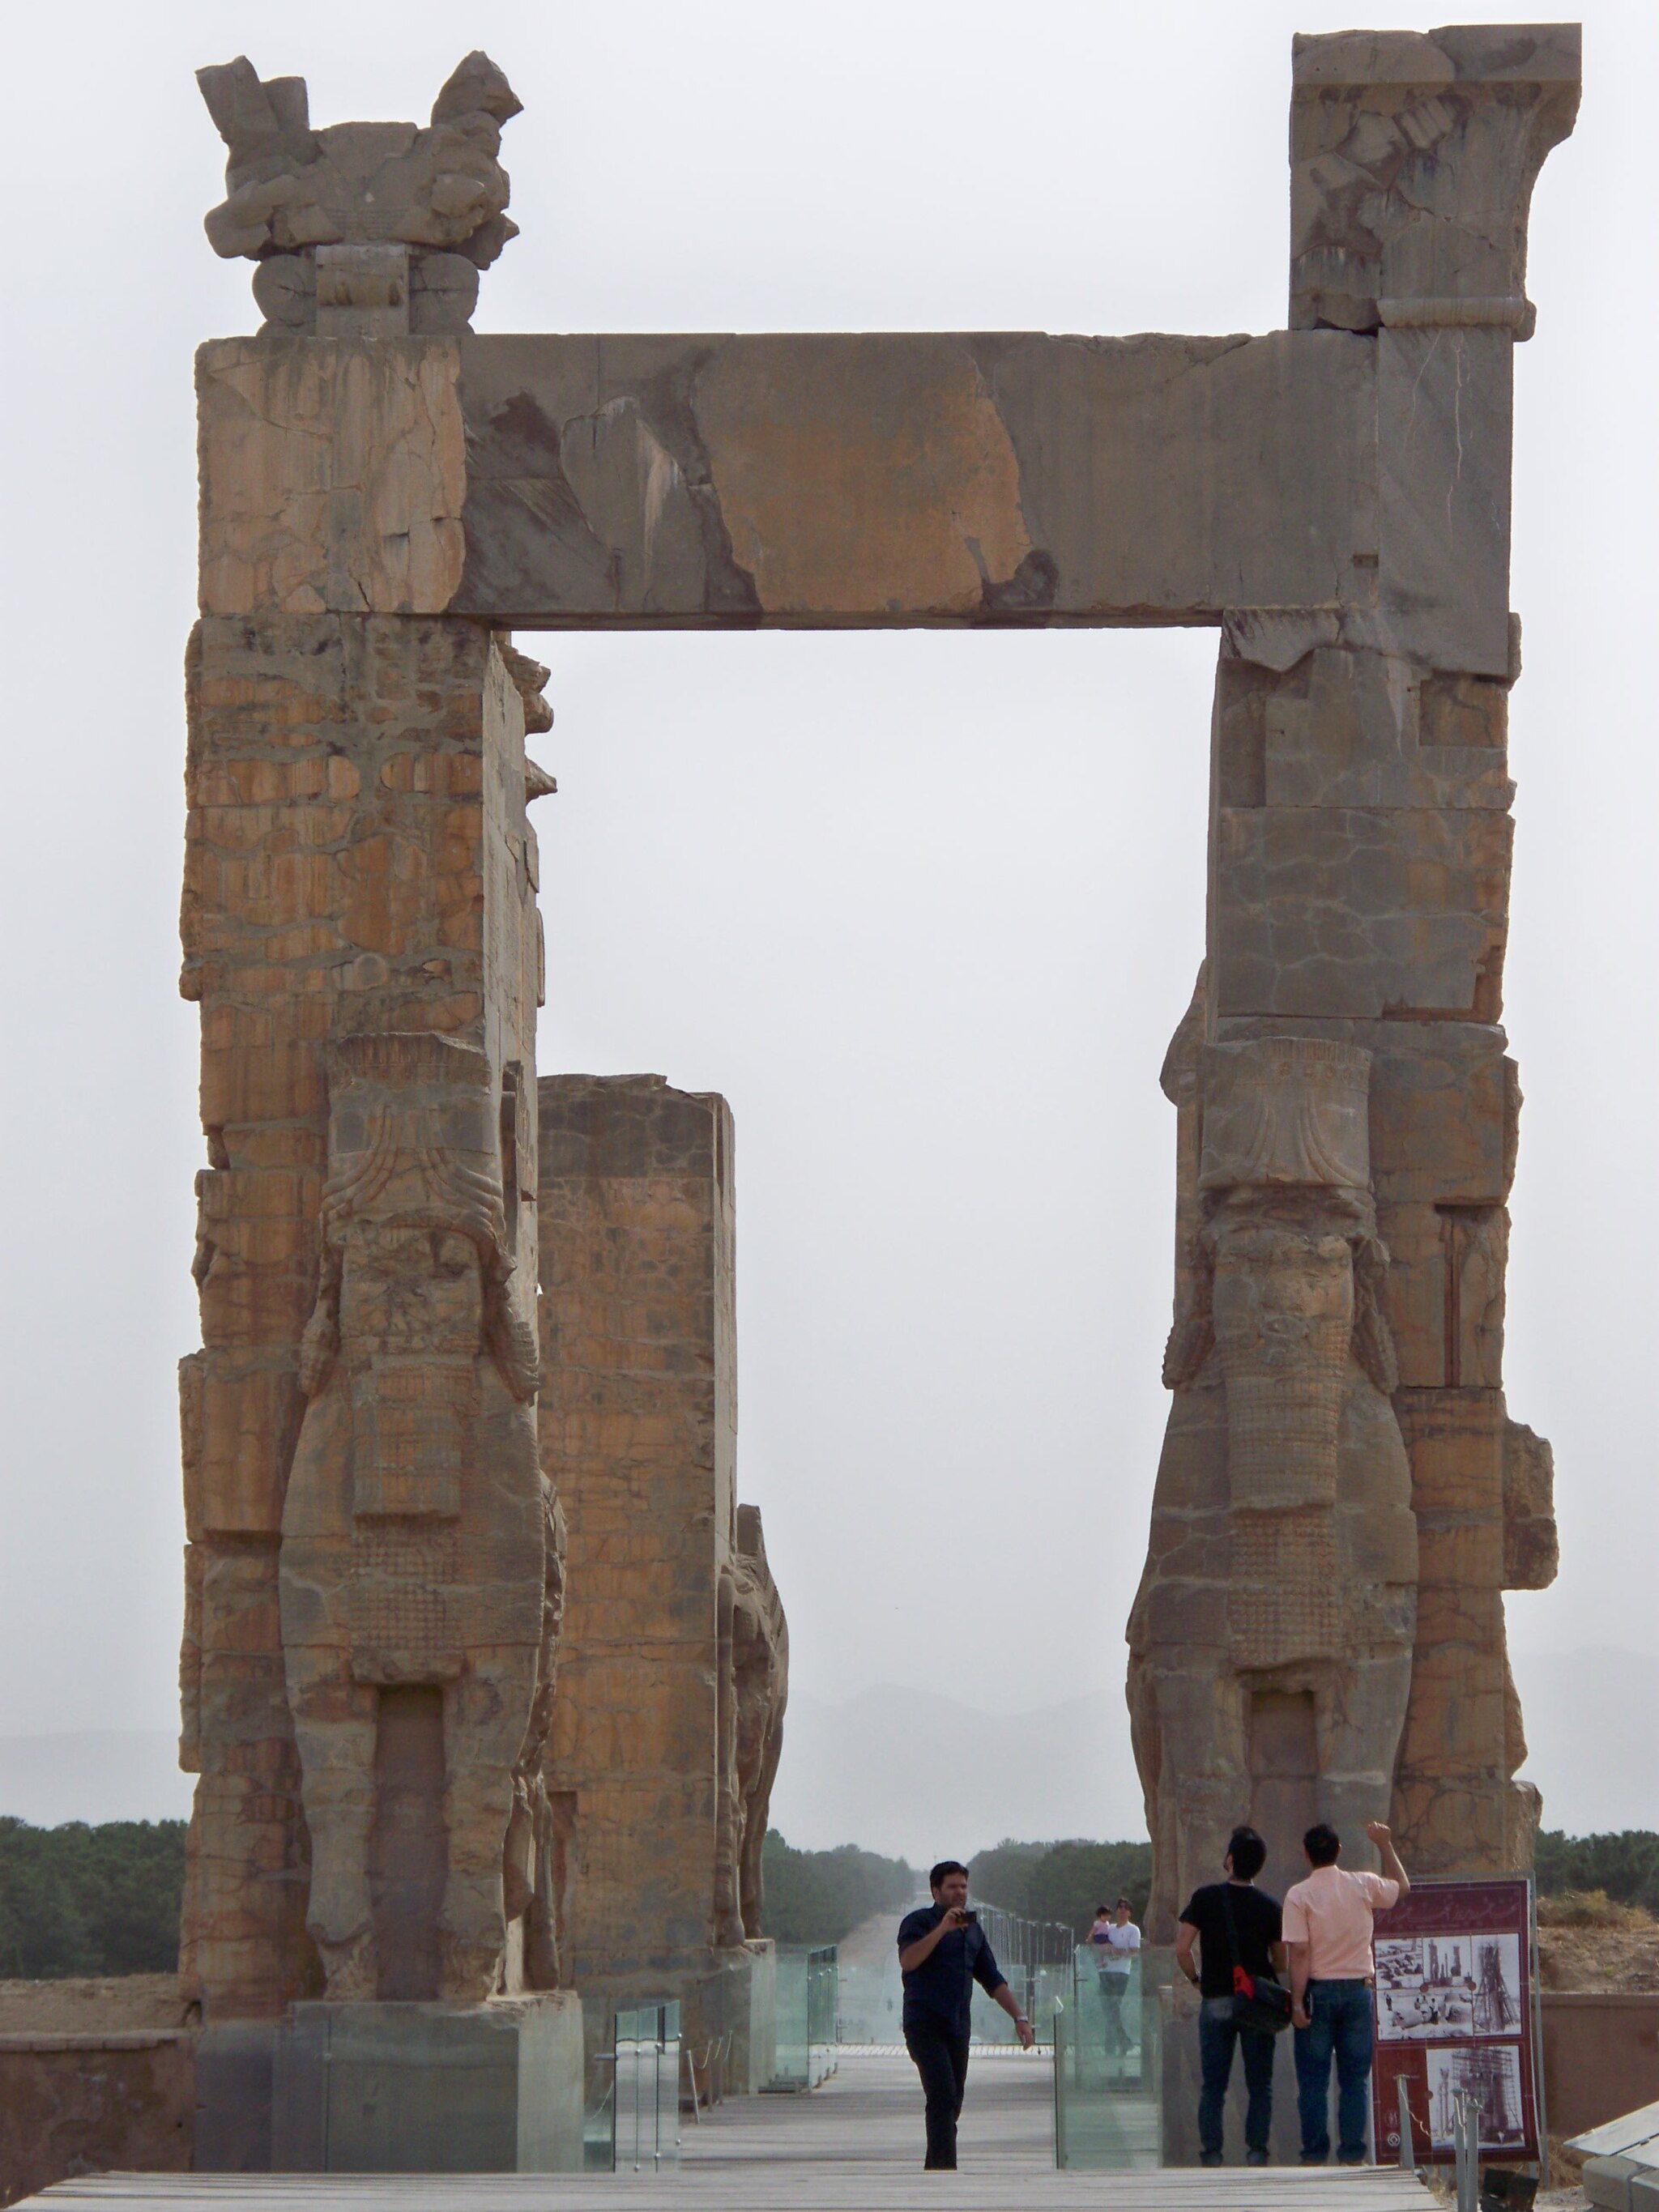
Title: Persepolis, Iran (28522820990)
Description: Are you dreaming of visiting Iran? See Ancient Persepolis? I will be glad to talk about this topic in the messenger www.messenger.com/t/zametki Мечтаешь посетить Иран? Увидеть Древний Персеполис? Буду рад пообщаться на эту тему в мессенжере www.messenger.com/t/zametki
Date: 2008-01-01 12:00
Categories: Gate of All Nations, Flickr images reviewed by FlickreviewR 2, 2008 in Persepolis, Photographs by Sasha India